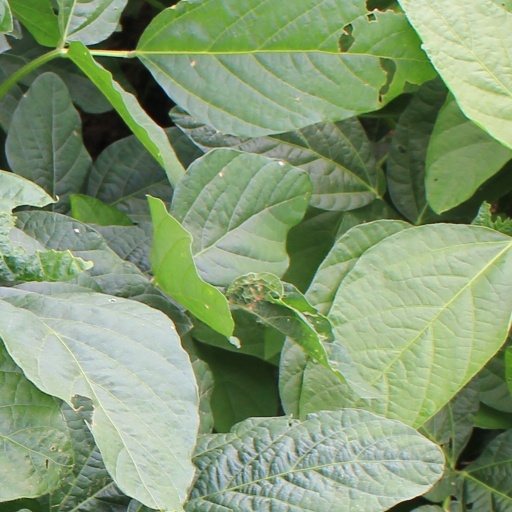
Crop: soybean